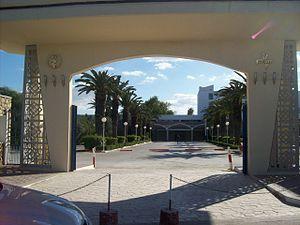
Entrée de la faculté de médecine dentaire et de la faculté de pharmacie de Monastir (Tunisie) العربية: مدخل كلية طب الأسنان وكلية الصيدلة بالمنستير (تونس)
Monastir, est une ville côtière du Sahel tunisien, au centre-est de la Tunisie, située sur une presqu'île au sud-est du golfe d'Hammamet, à une vingtaine de kilomètres à l'est de Sousse et à 162 kilomètres au sud de Tunis. En 2014, la population de la municipalité atteint 93 306 habitants.
L'université de Monastir ou UM est une université tunisienne pluridisciplinaire basée à Monastir, avec sa propre autonomie financière et administrative, fondée en 2004 suite à la réforme du système éducatif universitaire.